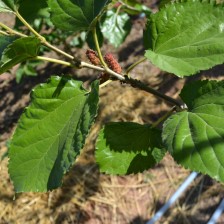
Variety: ChiangMaiBuriram60